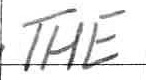
Label: the